Maize

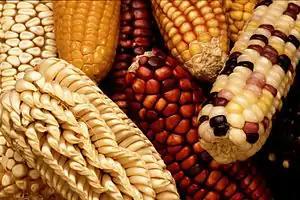
Exotic varieties are collected to add genetic diversity when selectively breeding new domestic strains.

Maize is diploid with 20 chromosomes. 83% of allelic variation within the genome derives from its teosinte ancestors, primarily due to the freedom of "Zea" species to outcross. Barbara McClintock used maize to validate her transposon theory of "jumping genes", for which she won the 1983 Nobel Prize in Physiology or Medicine. Maize remains an important model organism for genetics and developmental biology. The MADS-box motif is involved in the development of maize flowers.